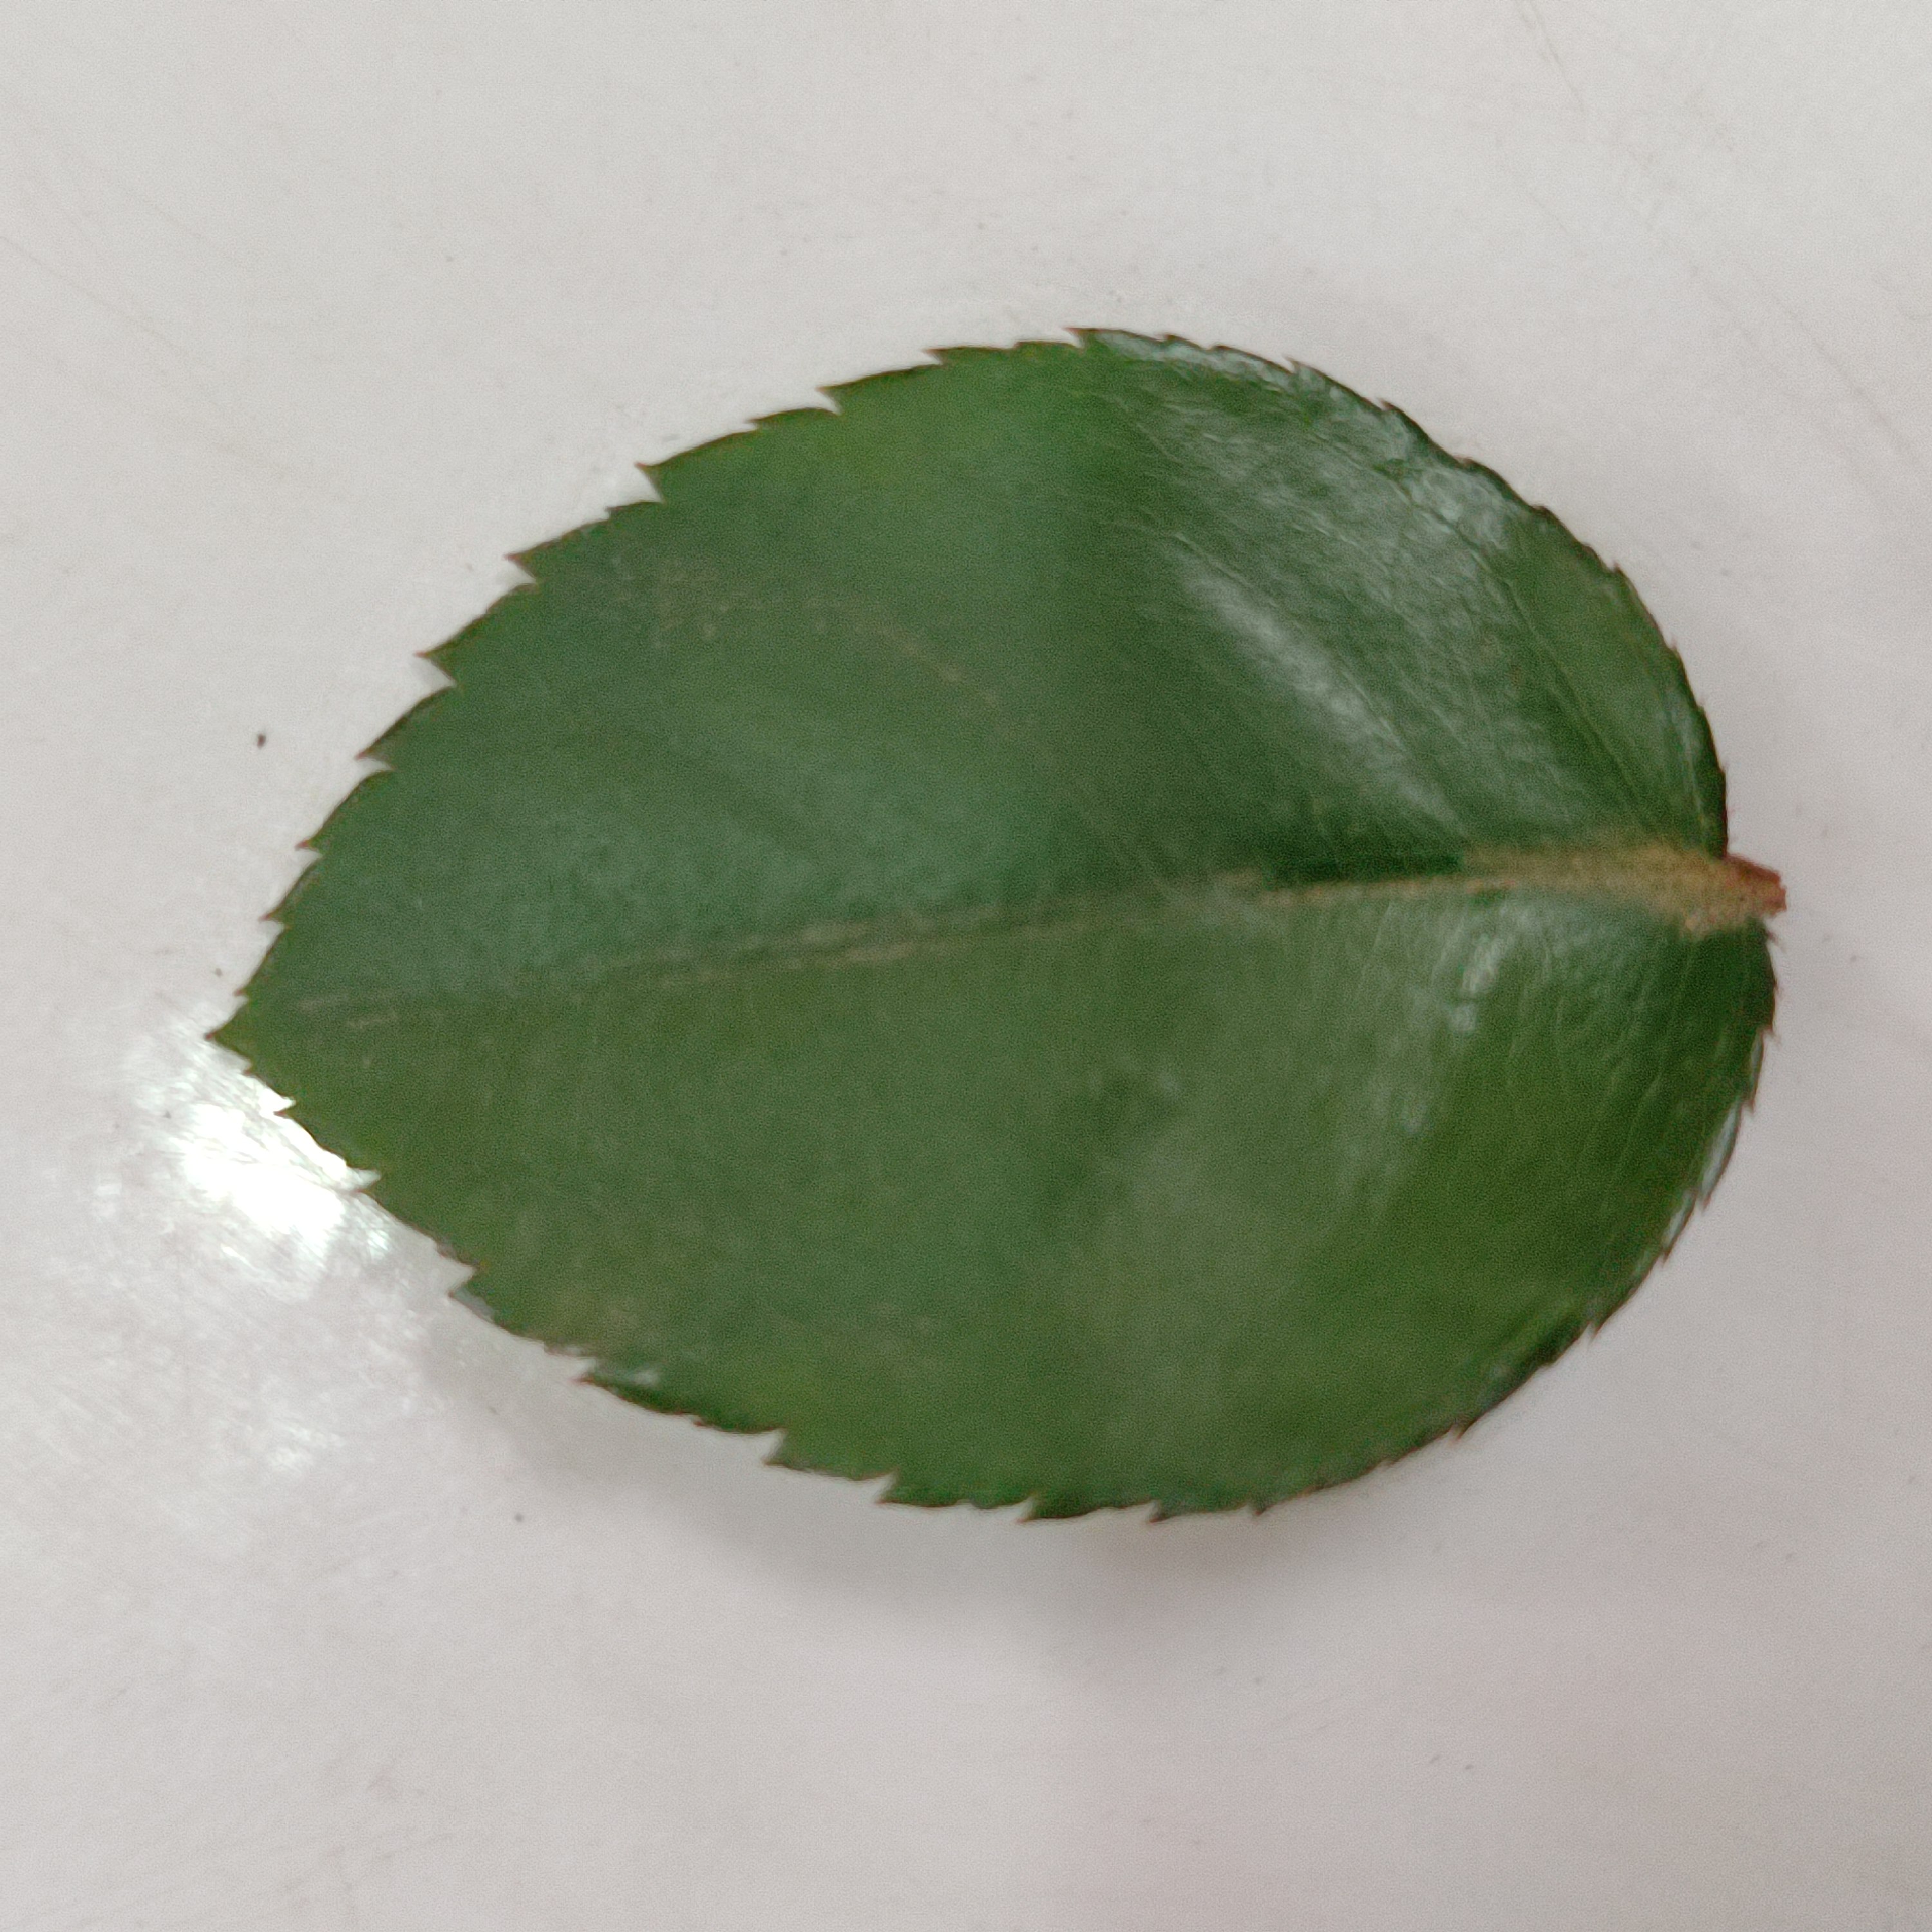
Label: Healthy Leaf